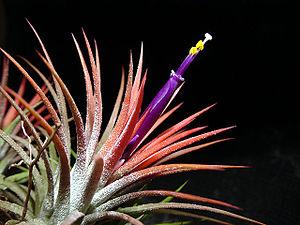
Tillandsia ionantha est une plante de la famille des Bromeliaceae.